Music of Latin America

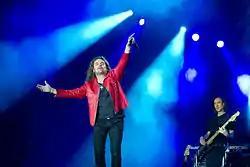
Maná in concert in Rock in Rio in Madrid in 2012.

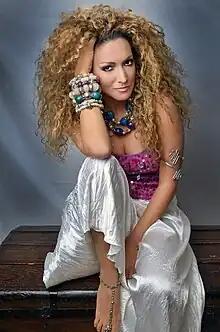
Erika Ender

Mexico is perhaps one of the most musically diverse countries in the world. Each of its 31 states, its capital city and each of Mexico City's boroughs claim unique styles of music. The most representative genre is mariachi music or traditional regional music corridos. Although commonly misportrayed as buskers, mariachis musicians play extremely technical, structured music or blends such as jarabe. Most mariachi music is sung in verses of prose poetry. Ranchera, Mexico's country music, differs from mariachi in that it is less technical and its lyrics are not sung in prose. Other regional music includes: "son jarocho", "son huasteco", "cumbia sonidera", Mexican pop, "rock en español", Mexican rock and "canto nuevo". There is also music based on sounds made by dancing (such as the "zapateada").